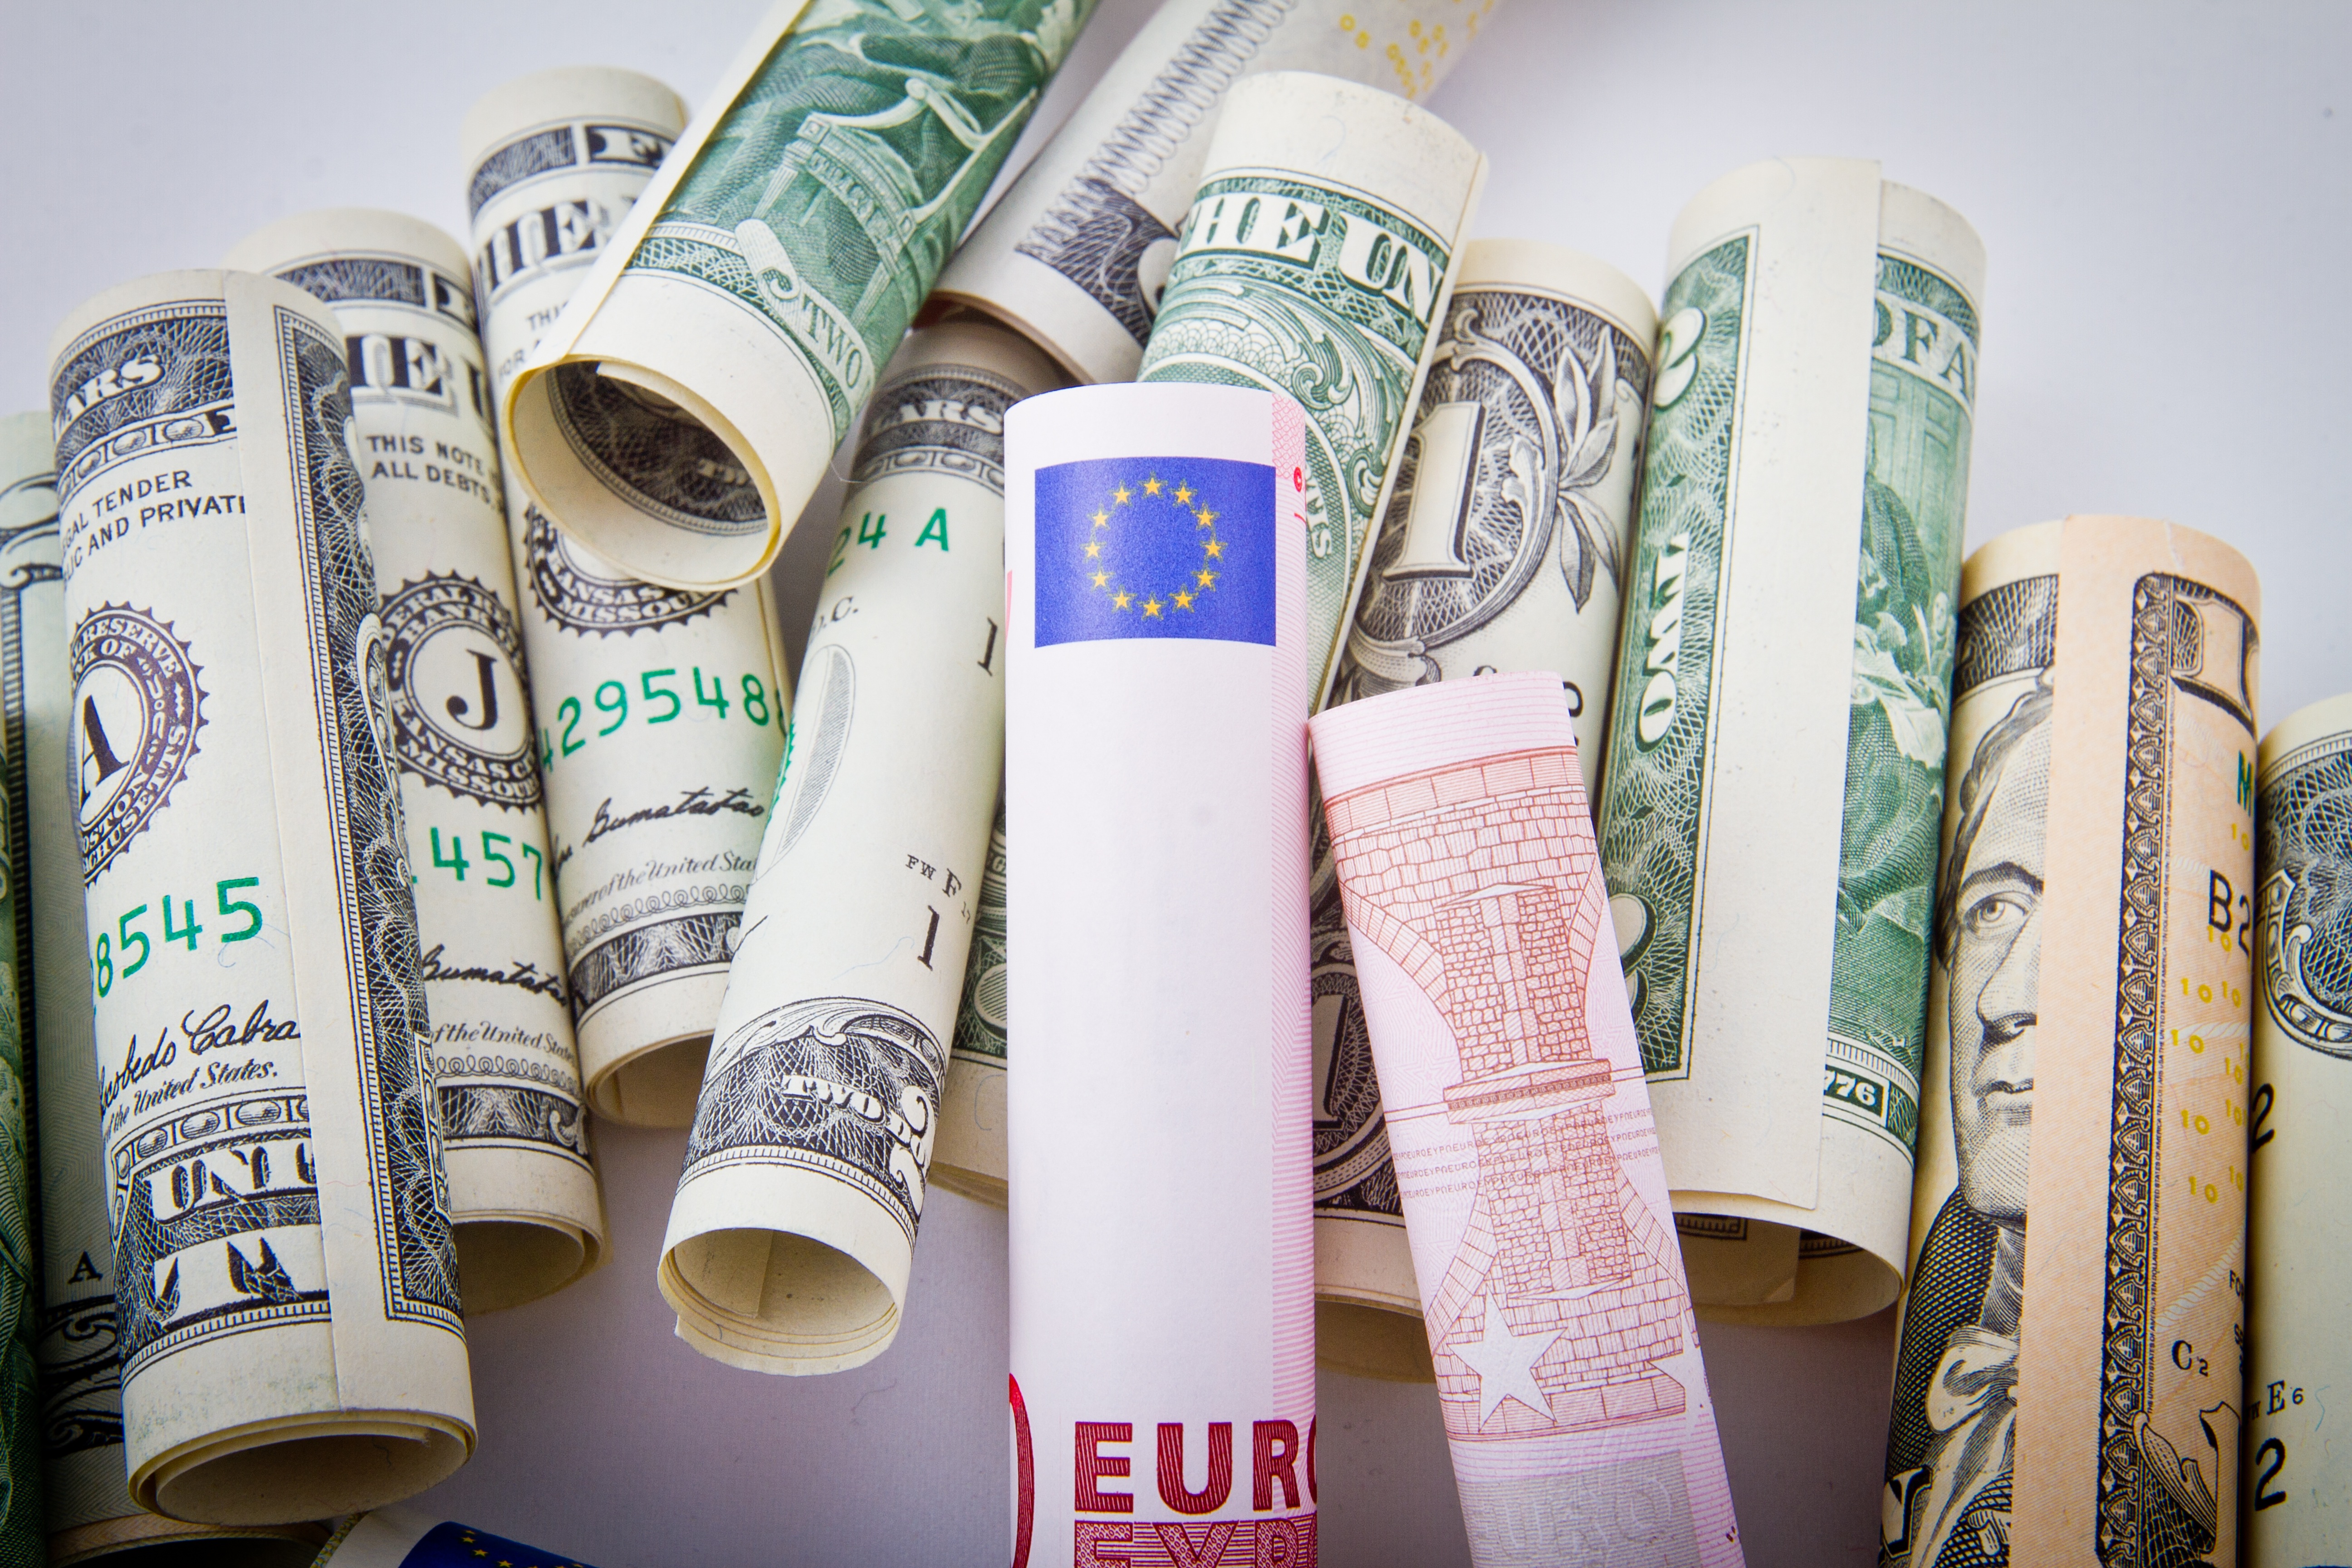
money, business, paper, material, brand, product, united states, art, bank, currency, beauty, euro, crisis, dollar, trade, credits, economy, payment, invest, the european union, cash money, federal reserve system